Operation Aerial

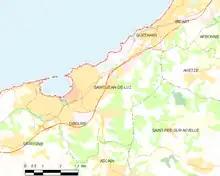

On 17 June, there were still about waiting ashore, many at St Nazaire; ferrying men to the big ships offshore resumed early in the morning, soon joined by lighters, tenders and destroyers. The men being transported were reinforcements and lines-of-communication troops, tradesmen, labourers, mechanics and engineers of the Royal Army Service Corps (RASC), pioneers and tradesmen in RAF maintenance units from Nantes aerodrome. Several merchantmen and railway ferries from the Dover–Calais route were among the armada off St Nazaire but the largest ship was the "Lancastria" of the Cunard Line. "Lancastria" was normally permitted to carry and but in the emergency Captain R. Sharp was ordered to take as many troops as could be crammed on board. Among the military personnel were about including embassy staff, men from Avions Fairey in Belgium and their families.